Soviet destroyer Sposobny (1970)

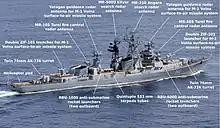
Location of fire control systems, search radars, and armament of sister ship "Strogy"

For her air defense role, she was equipped with two double ZIF-101 launchers with sixteen 4K90 missiles each for the M-1 Volna surface-to-air missile system (NATO reporting name SA-N-1 Goa), a navalised version of the S-125 Neva. Two double AK-726 76.2 mm guns protected against both aerial and surface threats. She was also equipped with two 12-barrel RBU-6000 and two 6-barrel RBU-1000 anti-submarine rocket launchers, and a quintuple mounting for dual-role torpedoes. The Ka-25 helicopter that could be landed on the destroyer was also capable of aiding in the search and destruction of submarines.